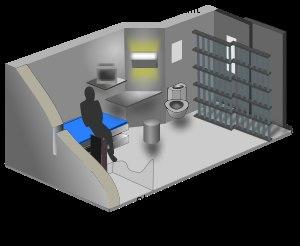
L’United States Penitentiary, Administrative Maximum Facility, plus couramment appelée ADX Florence, est une prison fédérale américaine de très haute sécurité située à Florence dans le Colorado.